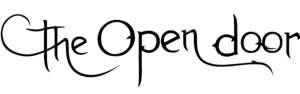
The Open Door, sorti le 25 septembre 2006, est le deuxième album du groupe de rock alternatif américain Evanescence.